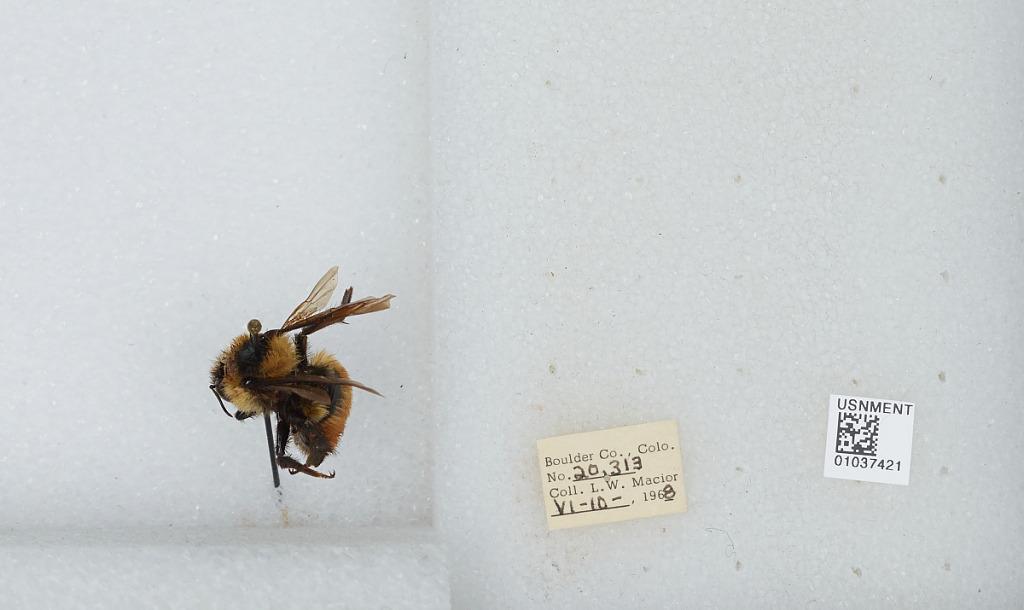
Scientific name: Bombus (Cullumanobombus) rufocinctus Cresson
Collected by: L. Macior
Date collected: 1968-6-10
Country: United States
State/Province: Colorado
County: Boulder
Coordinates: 40.015, -105.27